Brokenhearted (Karmin song)

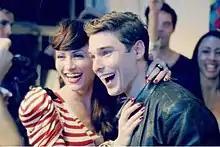
Heidemann and Noonan in a dramatized version of their true story

On February 4, 2012, the group revealed via Twitter that they were in the pre-production phase for an accompanying music video. Filming began on February 6, on location in Los Angeles, California, with additional footage filmed in mid-March. The video was choreographed by Richard Jackson, best known for working with Lady Gaga.